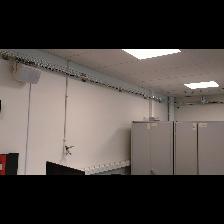
Label: NonHuman